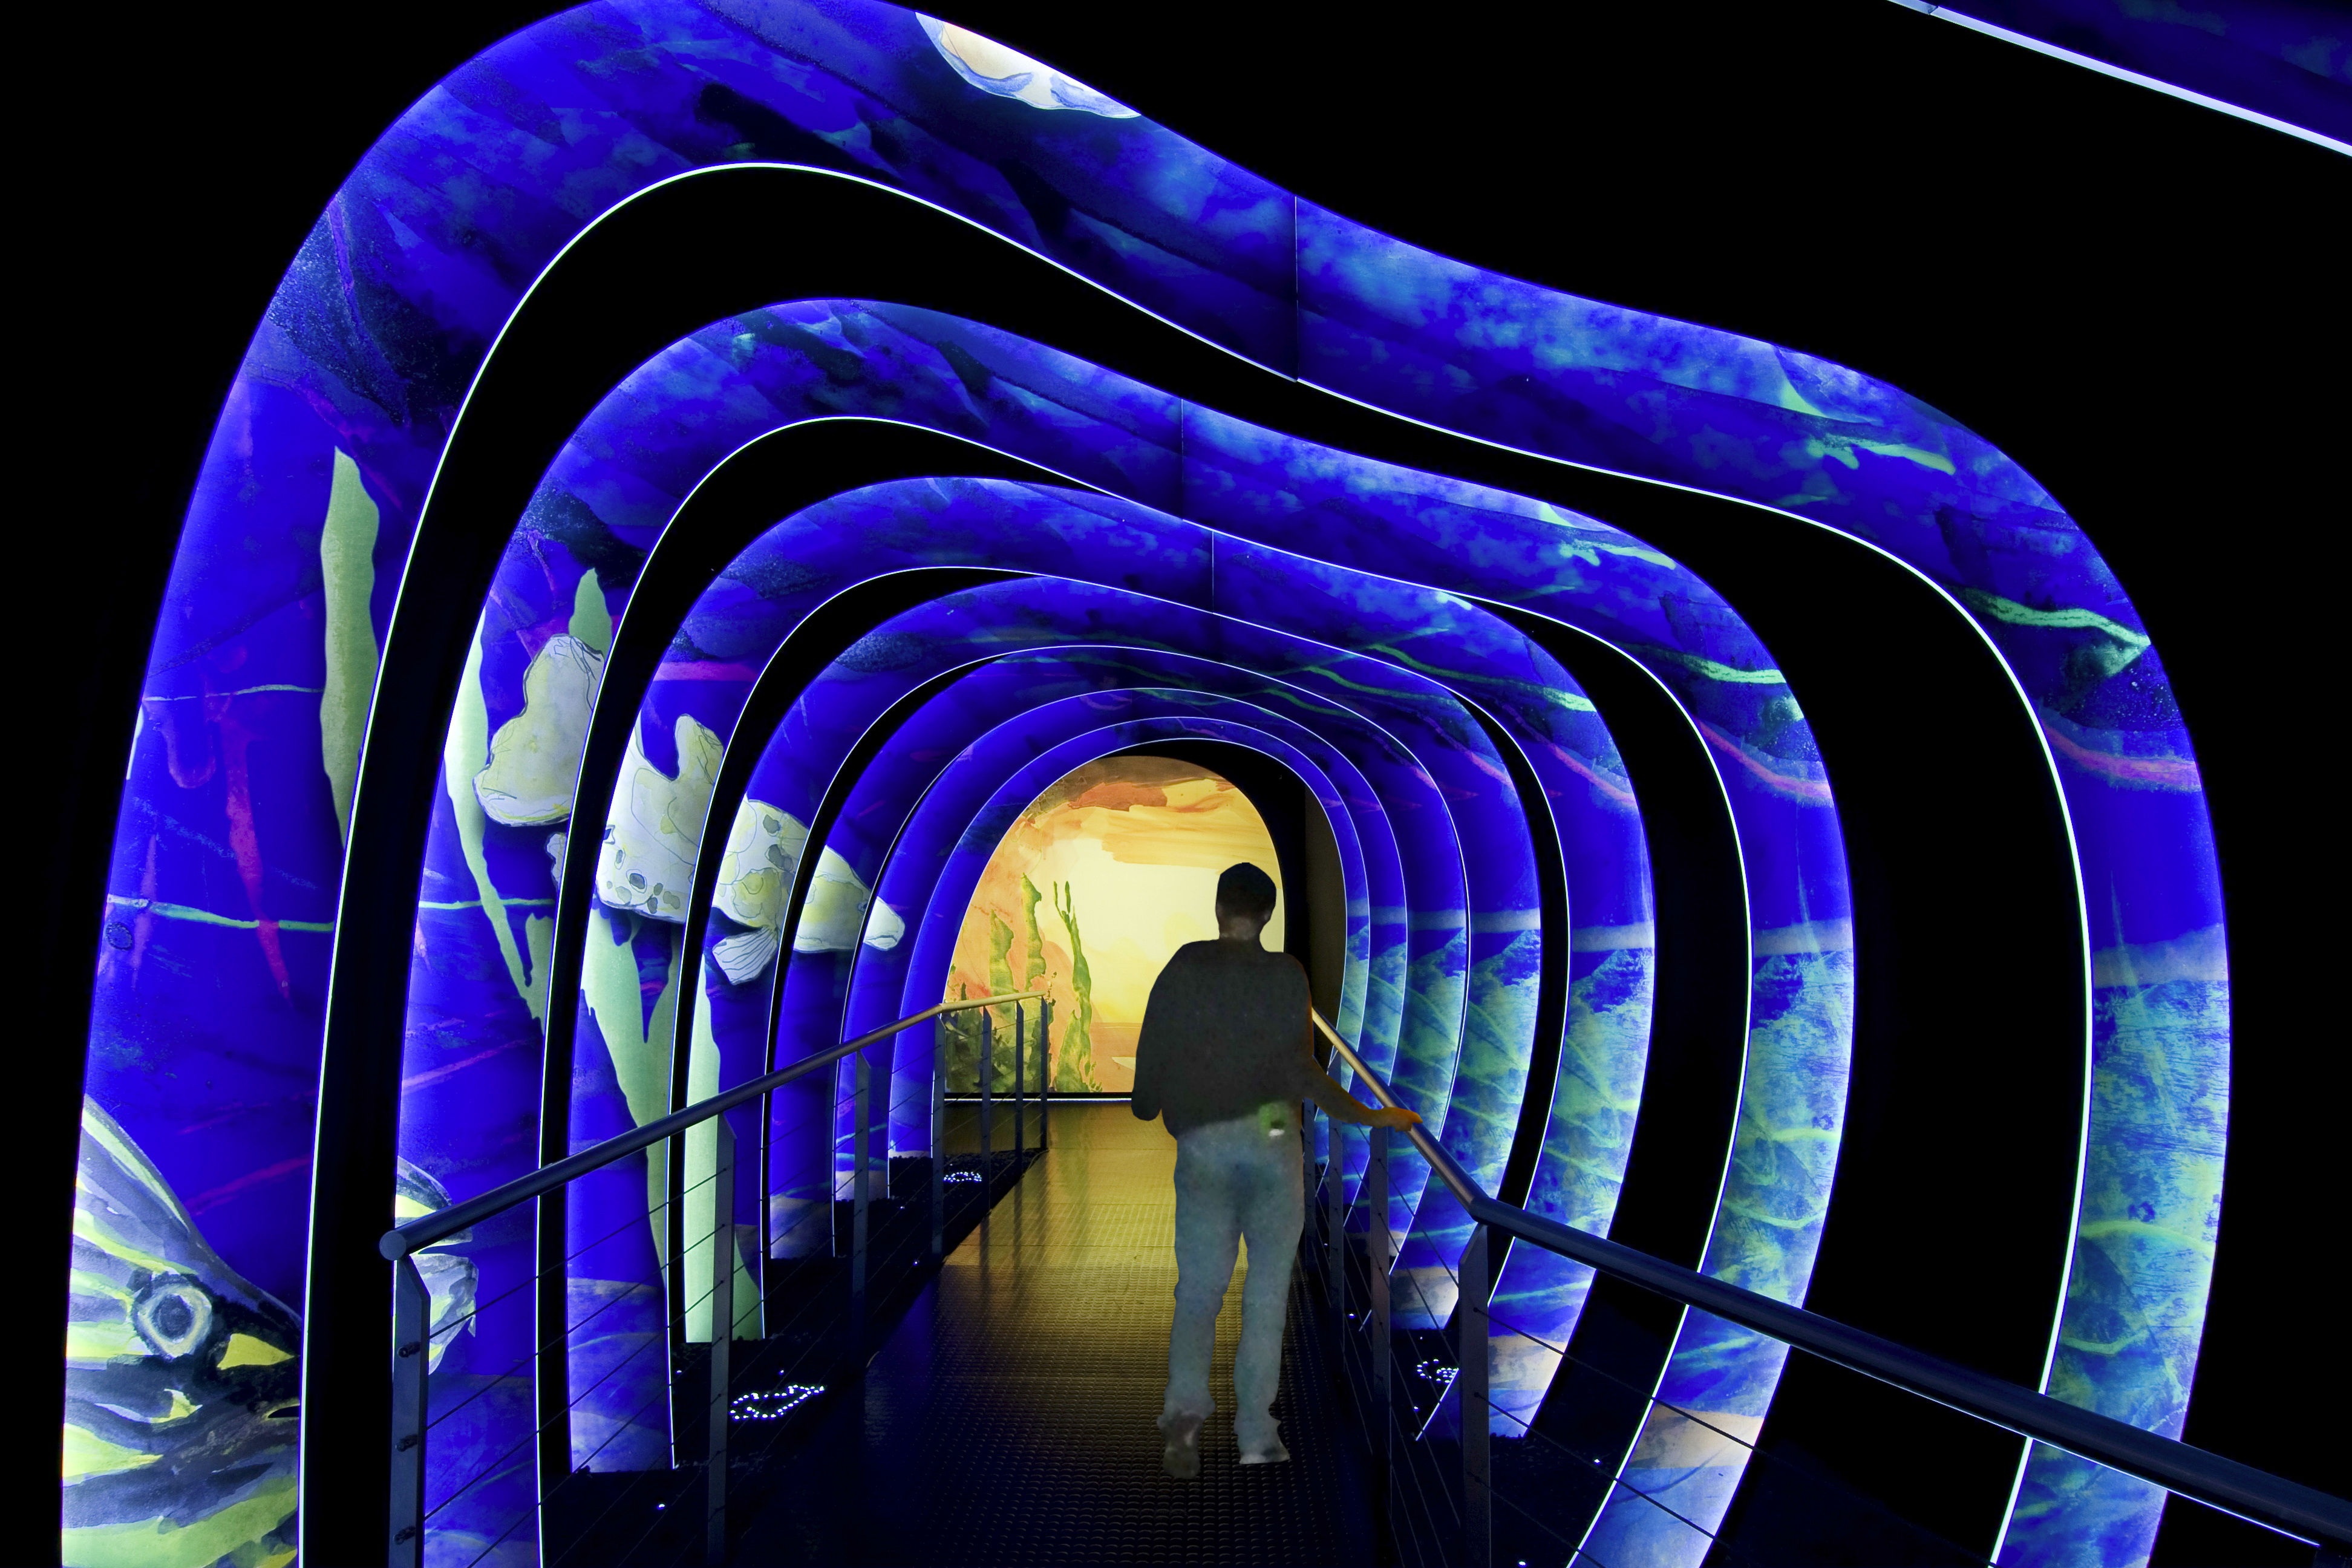
light, architecture, night, arch, color, blue, symmetry, swarovski, kris valley worlds, posidon